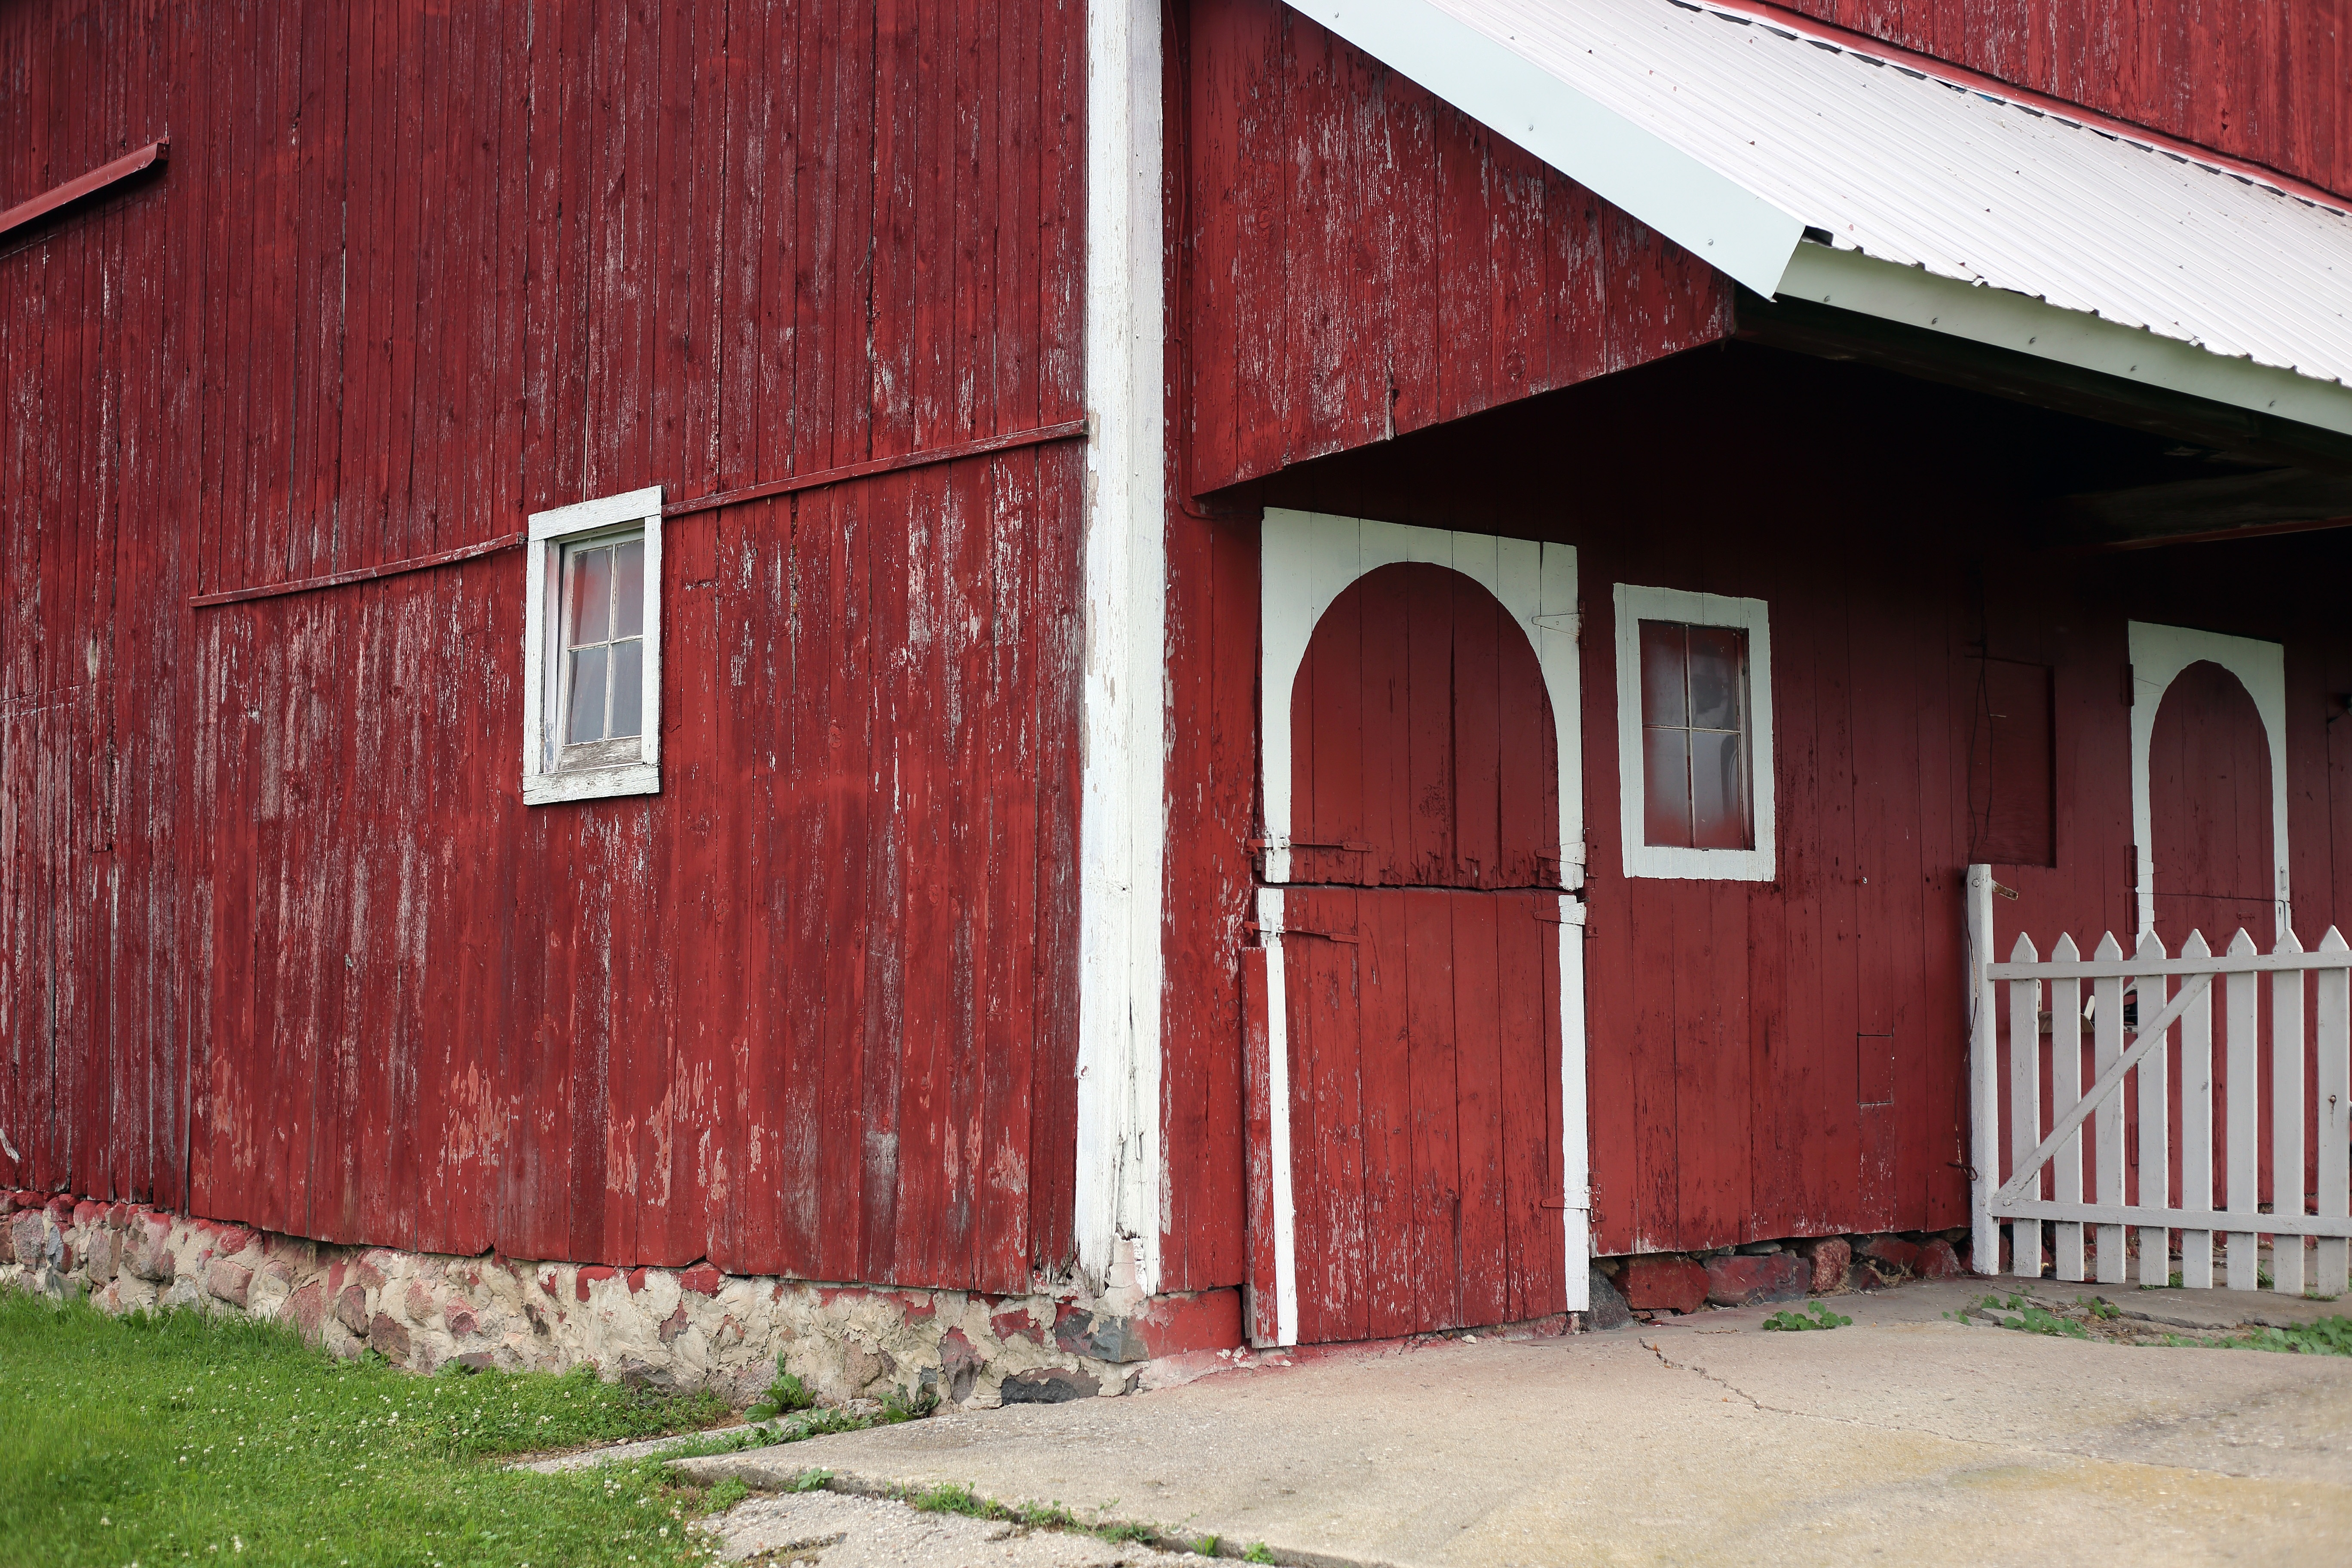
house, building, barn, home, red, facade, property, door, estate, hacienda, old barn, red barn, wood barn, rustic barn